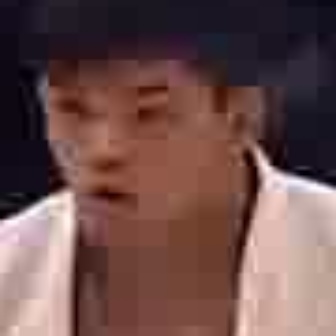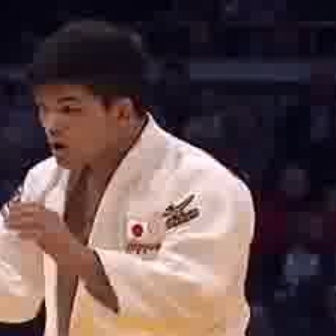
  Please identify the target specified by the bounding box [31,56,217,242] in the first image and locate it in the second image. Return the coordinates in [x_min,y_min,x_max,y_max] format.
Answer: [33,90,108,165]